Cornelia Schleime

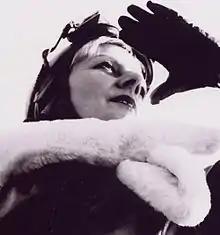
Cornelia Schleime, self-portrait as a pilot, 2001

In 1992 she was the Project and Work Fellowships Kunstfonds Bonn - Prize Winner of the project "Mauer im Kopf", Foundation for New Cultural Studies in Kenya. In 1993 she participated in ONLY - a Reisestipendium (travel scholarship) to Indonesia until 1994. In 1997 she participated in a workshop of the German-Brazilian Cultural Association in Salvador, Brazil. In 1998–99 she embarked on a study tour in Hawaii.